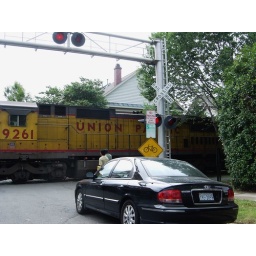
People on the street in Alexandria watch as a Union Pacific locomotive lumber slowly by them.